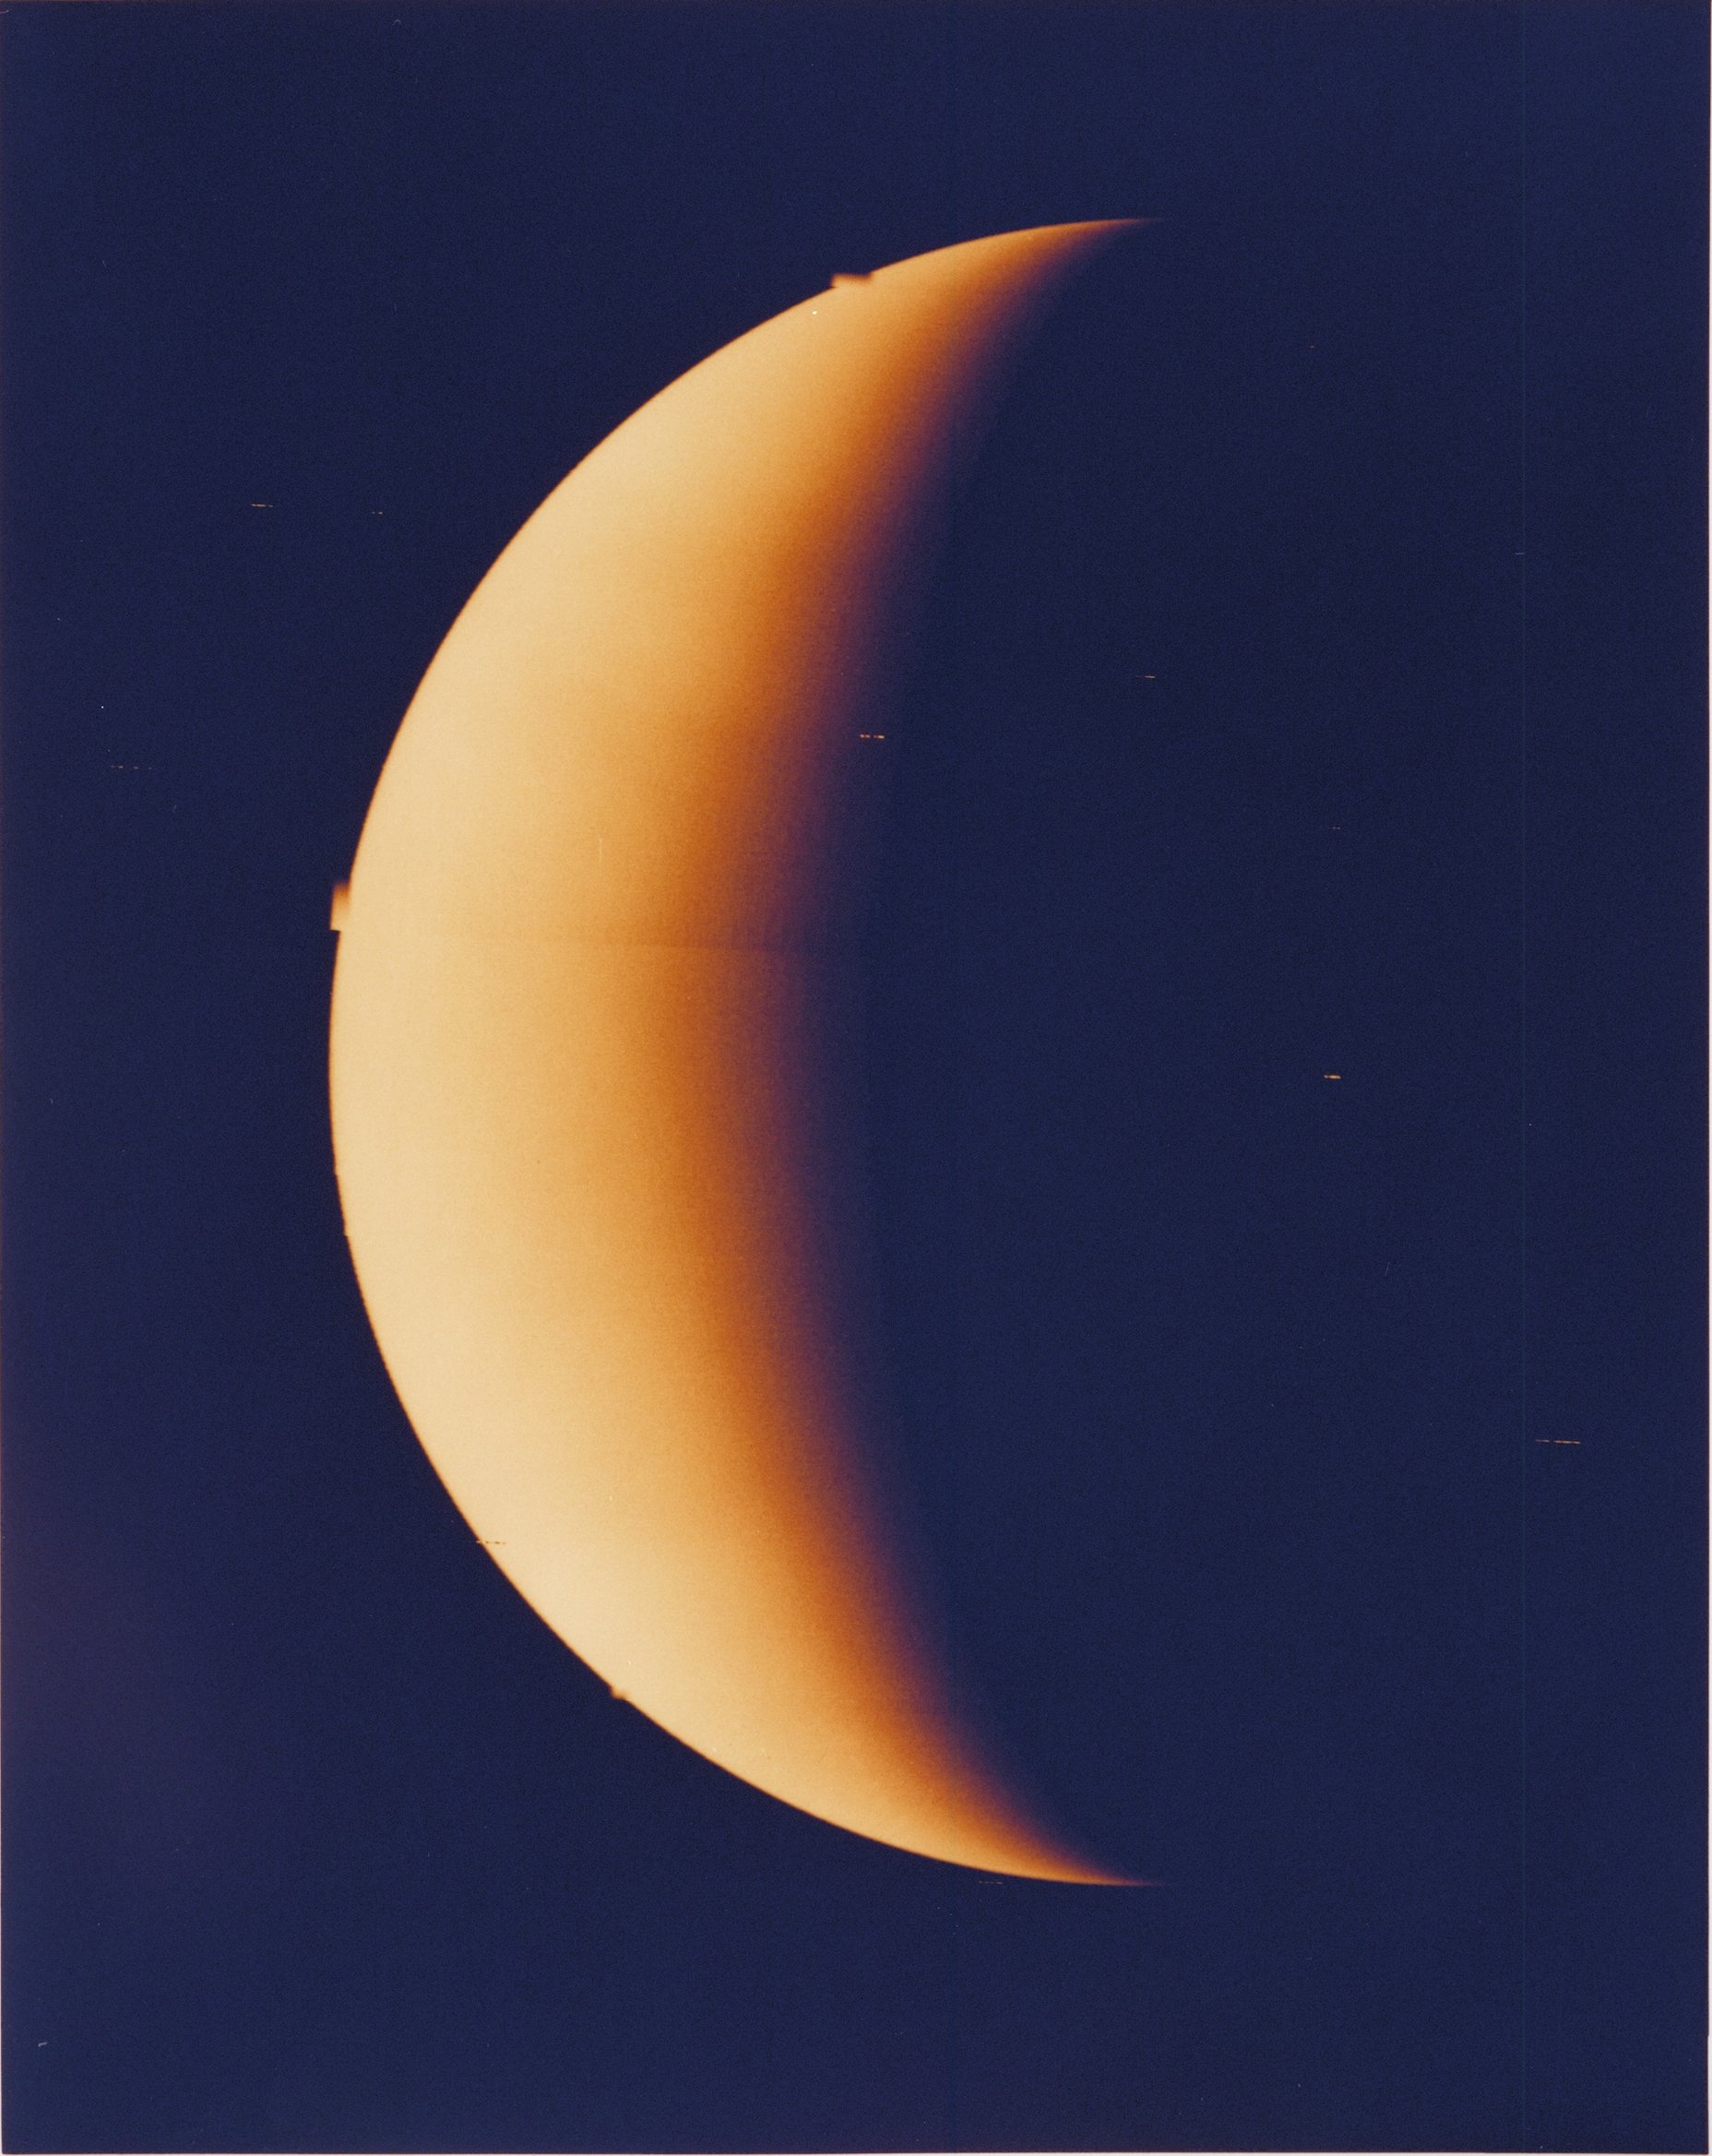
crescent, astronomical object, atmosphere, moon, planet, outer space, circle, astronomy